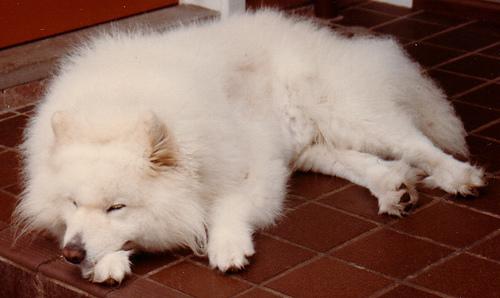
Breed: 2192-n000088-Samoyed